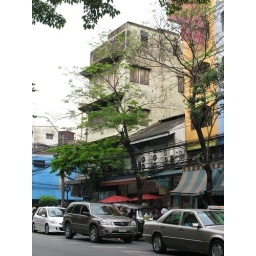
A tree growing beside a busy street in Chinatown